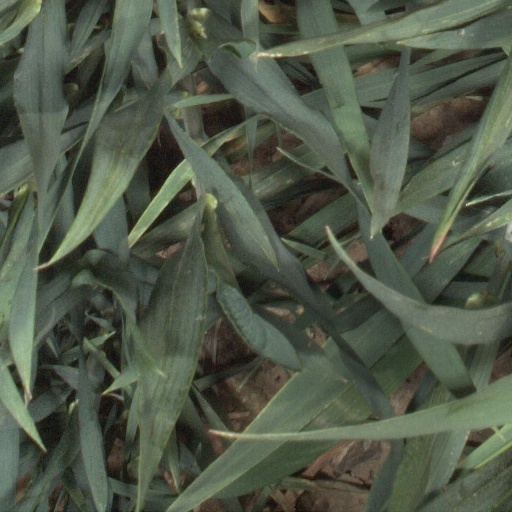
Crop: wheat